Alan Sainsbury, Baron Sainsbury

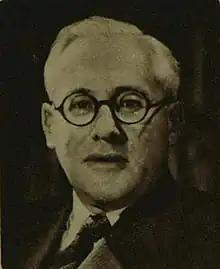

Alan John Sainsbury, Baron Sainsbury (13 August 1902 – 21 October 1998), was a British business executive and a leading member of the Sainsbury retail dynasty.